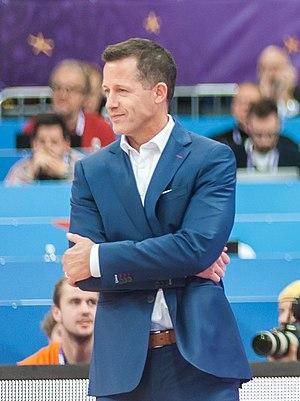
Craig Pedersen, né le 13 juin 1965, est un entraîneur canadien de basket-ball.